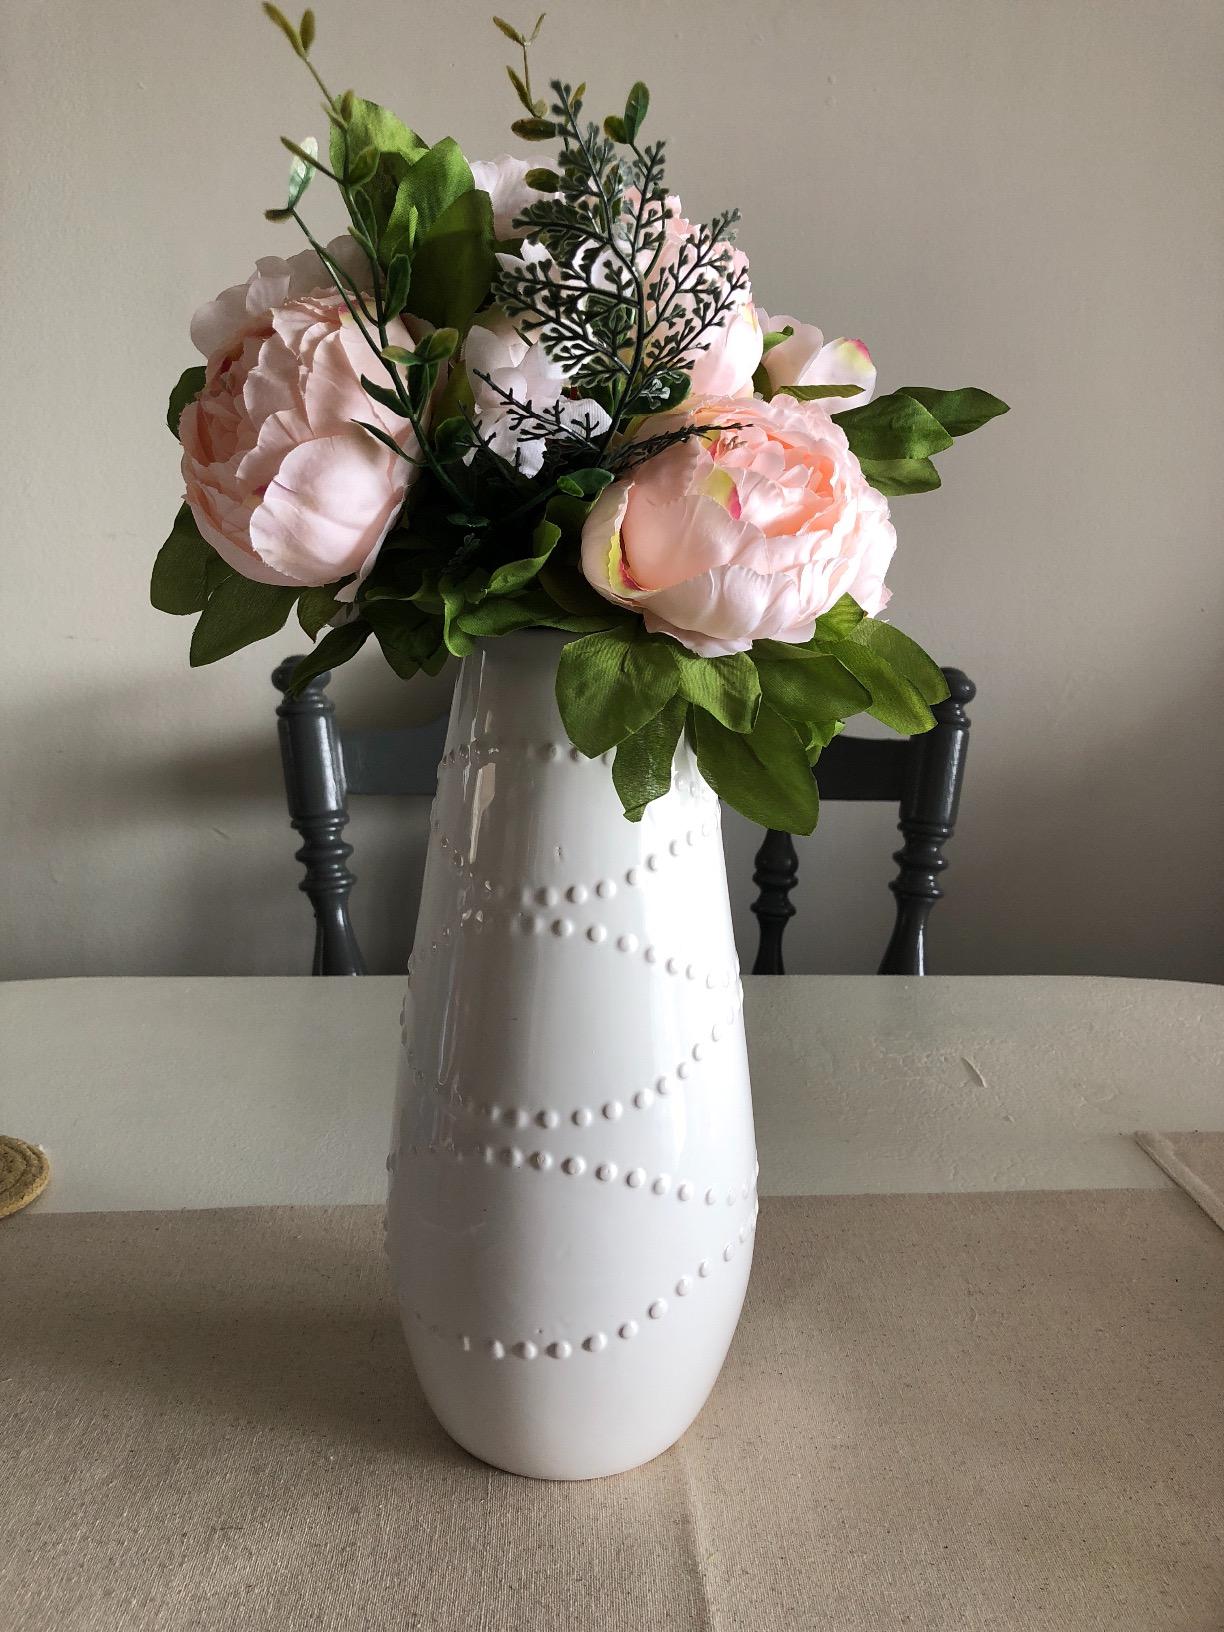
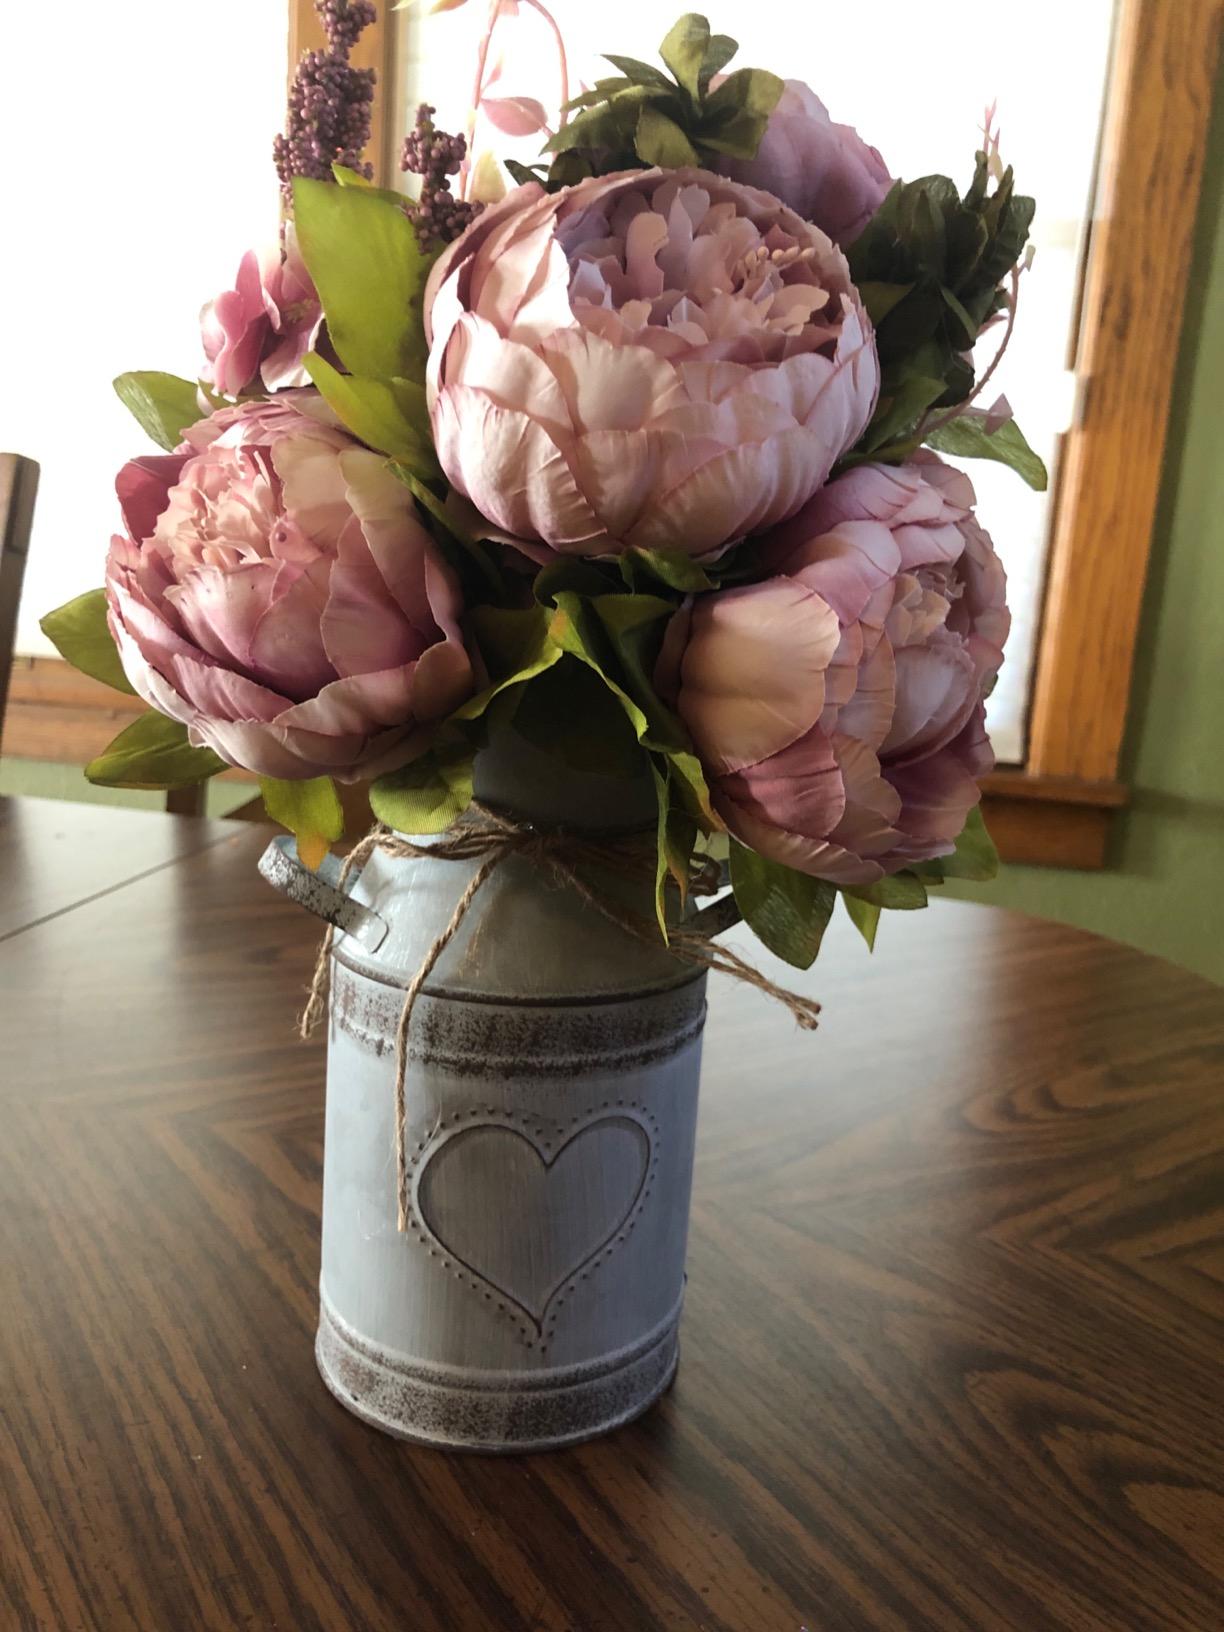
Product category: vase
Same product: no